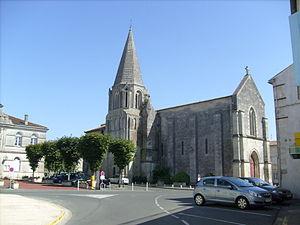
L'église Saint-Pierre de Gémozacavec la place et la mairie.
L'église Saint-Pierre est une église catholique située à Gémozac, en France.
Gémozac est une commune du Sud-Ouest de la France, située dans le département de la Charente-Maritime. Ses habitants sont appelés les Gémozacais et les Gémozacaises.